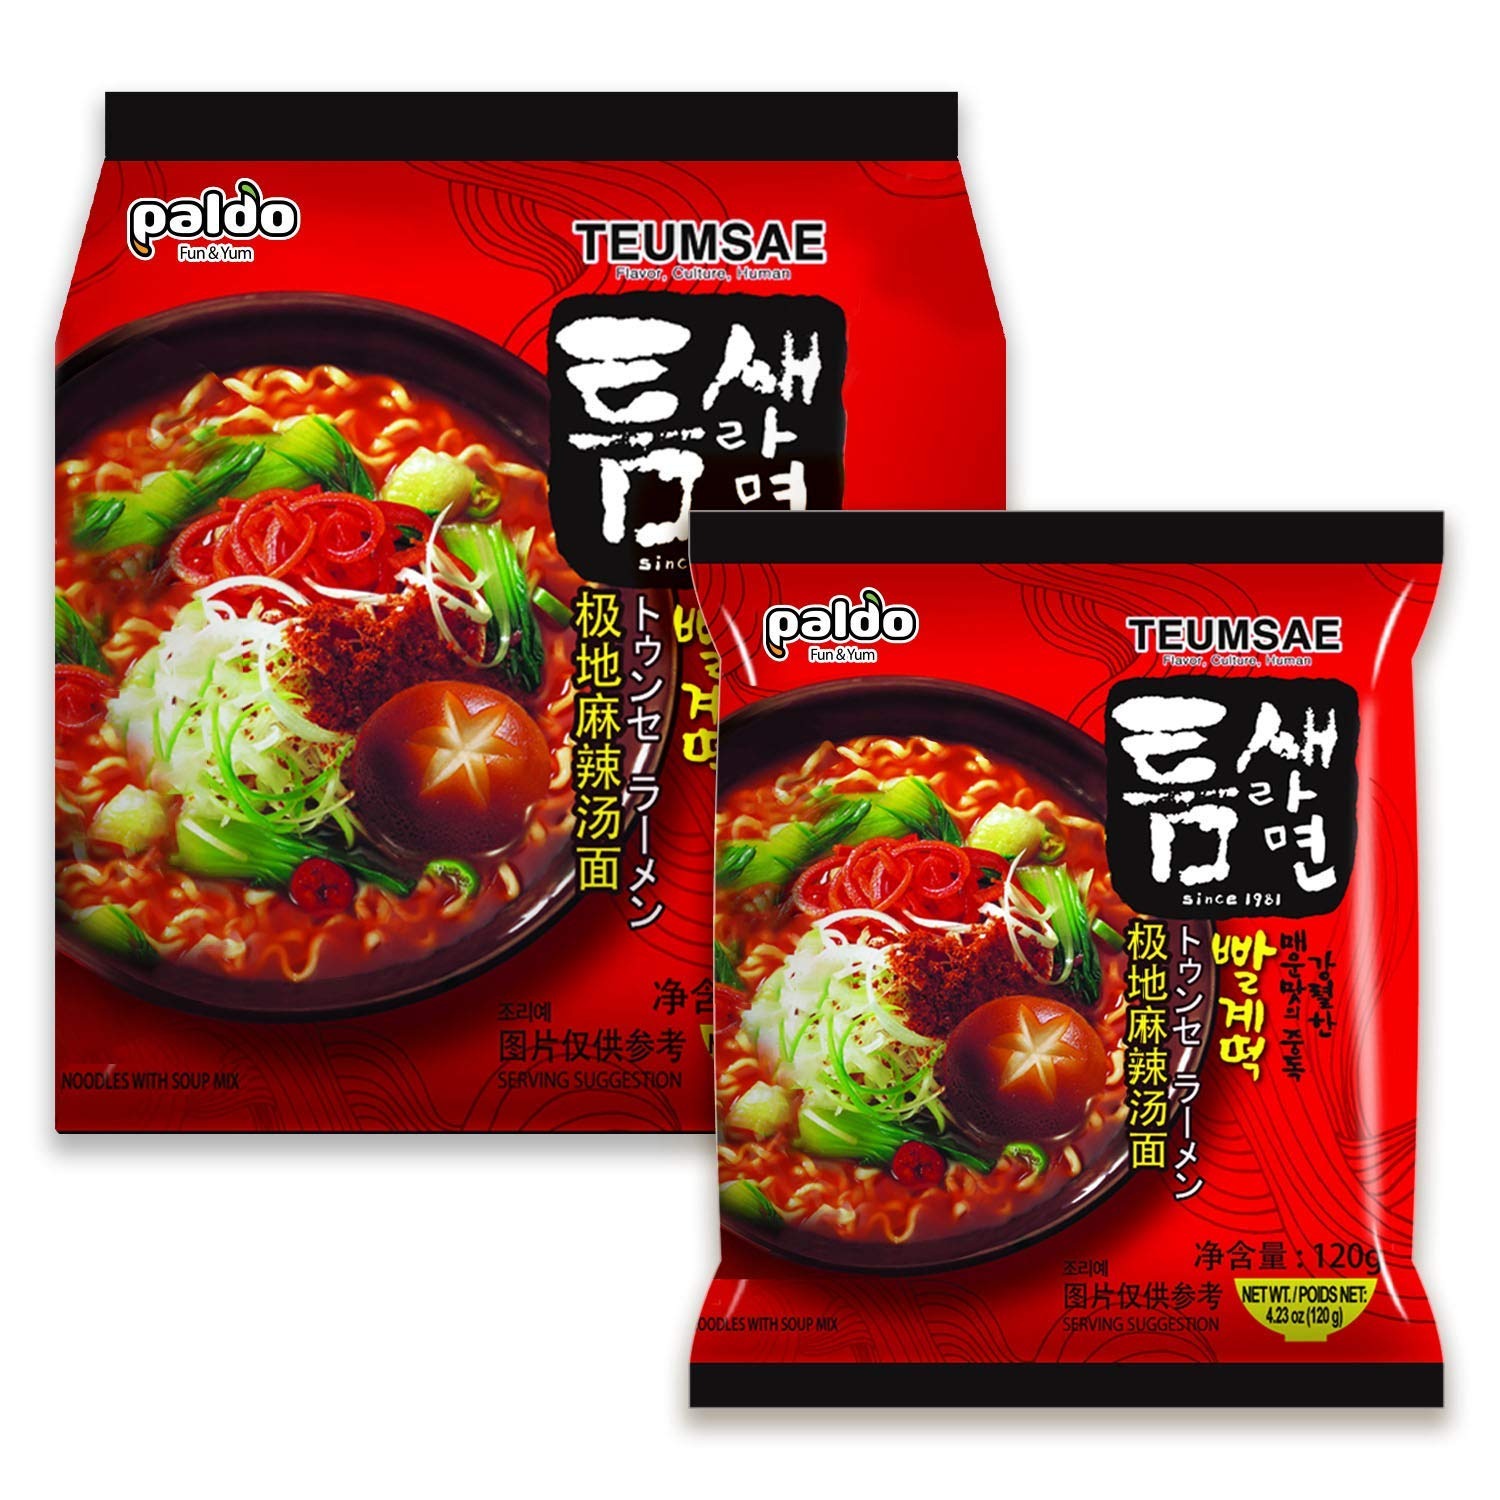
Item Name: Paldo Teumsae Ramen, 84.6 Oz, Pack of 20
Bullet Point 1: Teumsae Ramen
Bullet Point 2: Ready in minutes
Value: 84.6
Unit: oz

Price: 42.95